London Irish Rifles

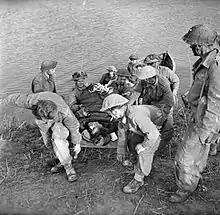
A casualty is brought back across the River Reno during operations by 'C' Company of the 1st Battalion, London Irish Rifles to establish a bridgehead across the river, 6 April 1945.

The 2nd Battalion formed part of the 38th (Irish) Brigade, initially as part of 6th Armoured Division and later within the 78th "Battleaxe" Division, a division with an excellent reputation, and was in front line service from November 1942 to May 1945 throughout Tunisia and Italy including taking part in major actions at Bou Arada, Heidous, Centuripe, Termoli, Sangro River, the Liri Valley, Trasimeno, Monte Spaduro and at the Argenta Gap. The battalion garrisoned parts of Austria in the immediate post-war period. During the final offensive in Italy the battalion was commanded by Lieutenant Colonel Bala Bredin.